Phật Tích Temple

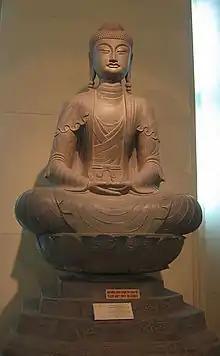
Replica of a Buddha statue at the Temple

Phật Tích Temple (Chữ Hán: 佛跡寺, literally the Temple of Buddhist Relics) is a Buddhist temple located in the south of Phat Tich mountain, Tiên Du District, Bac Ninh Province, Vietnam.